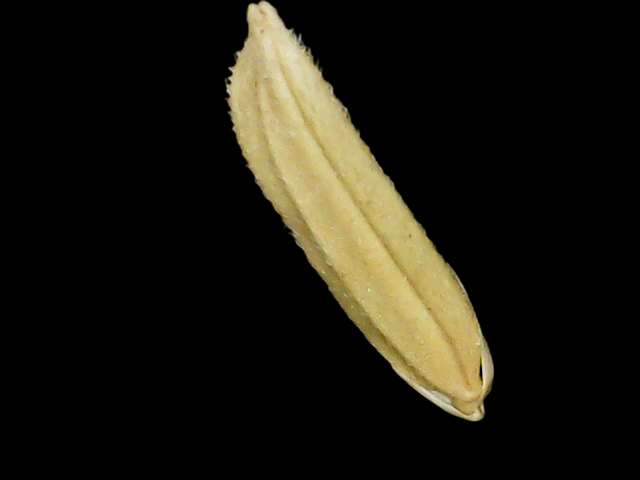
Rice variety: Binadhan20